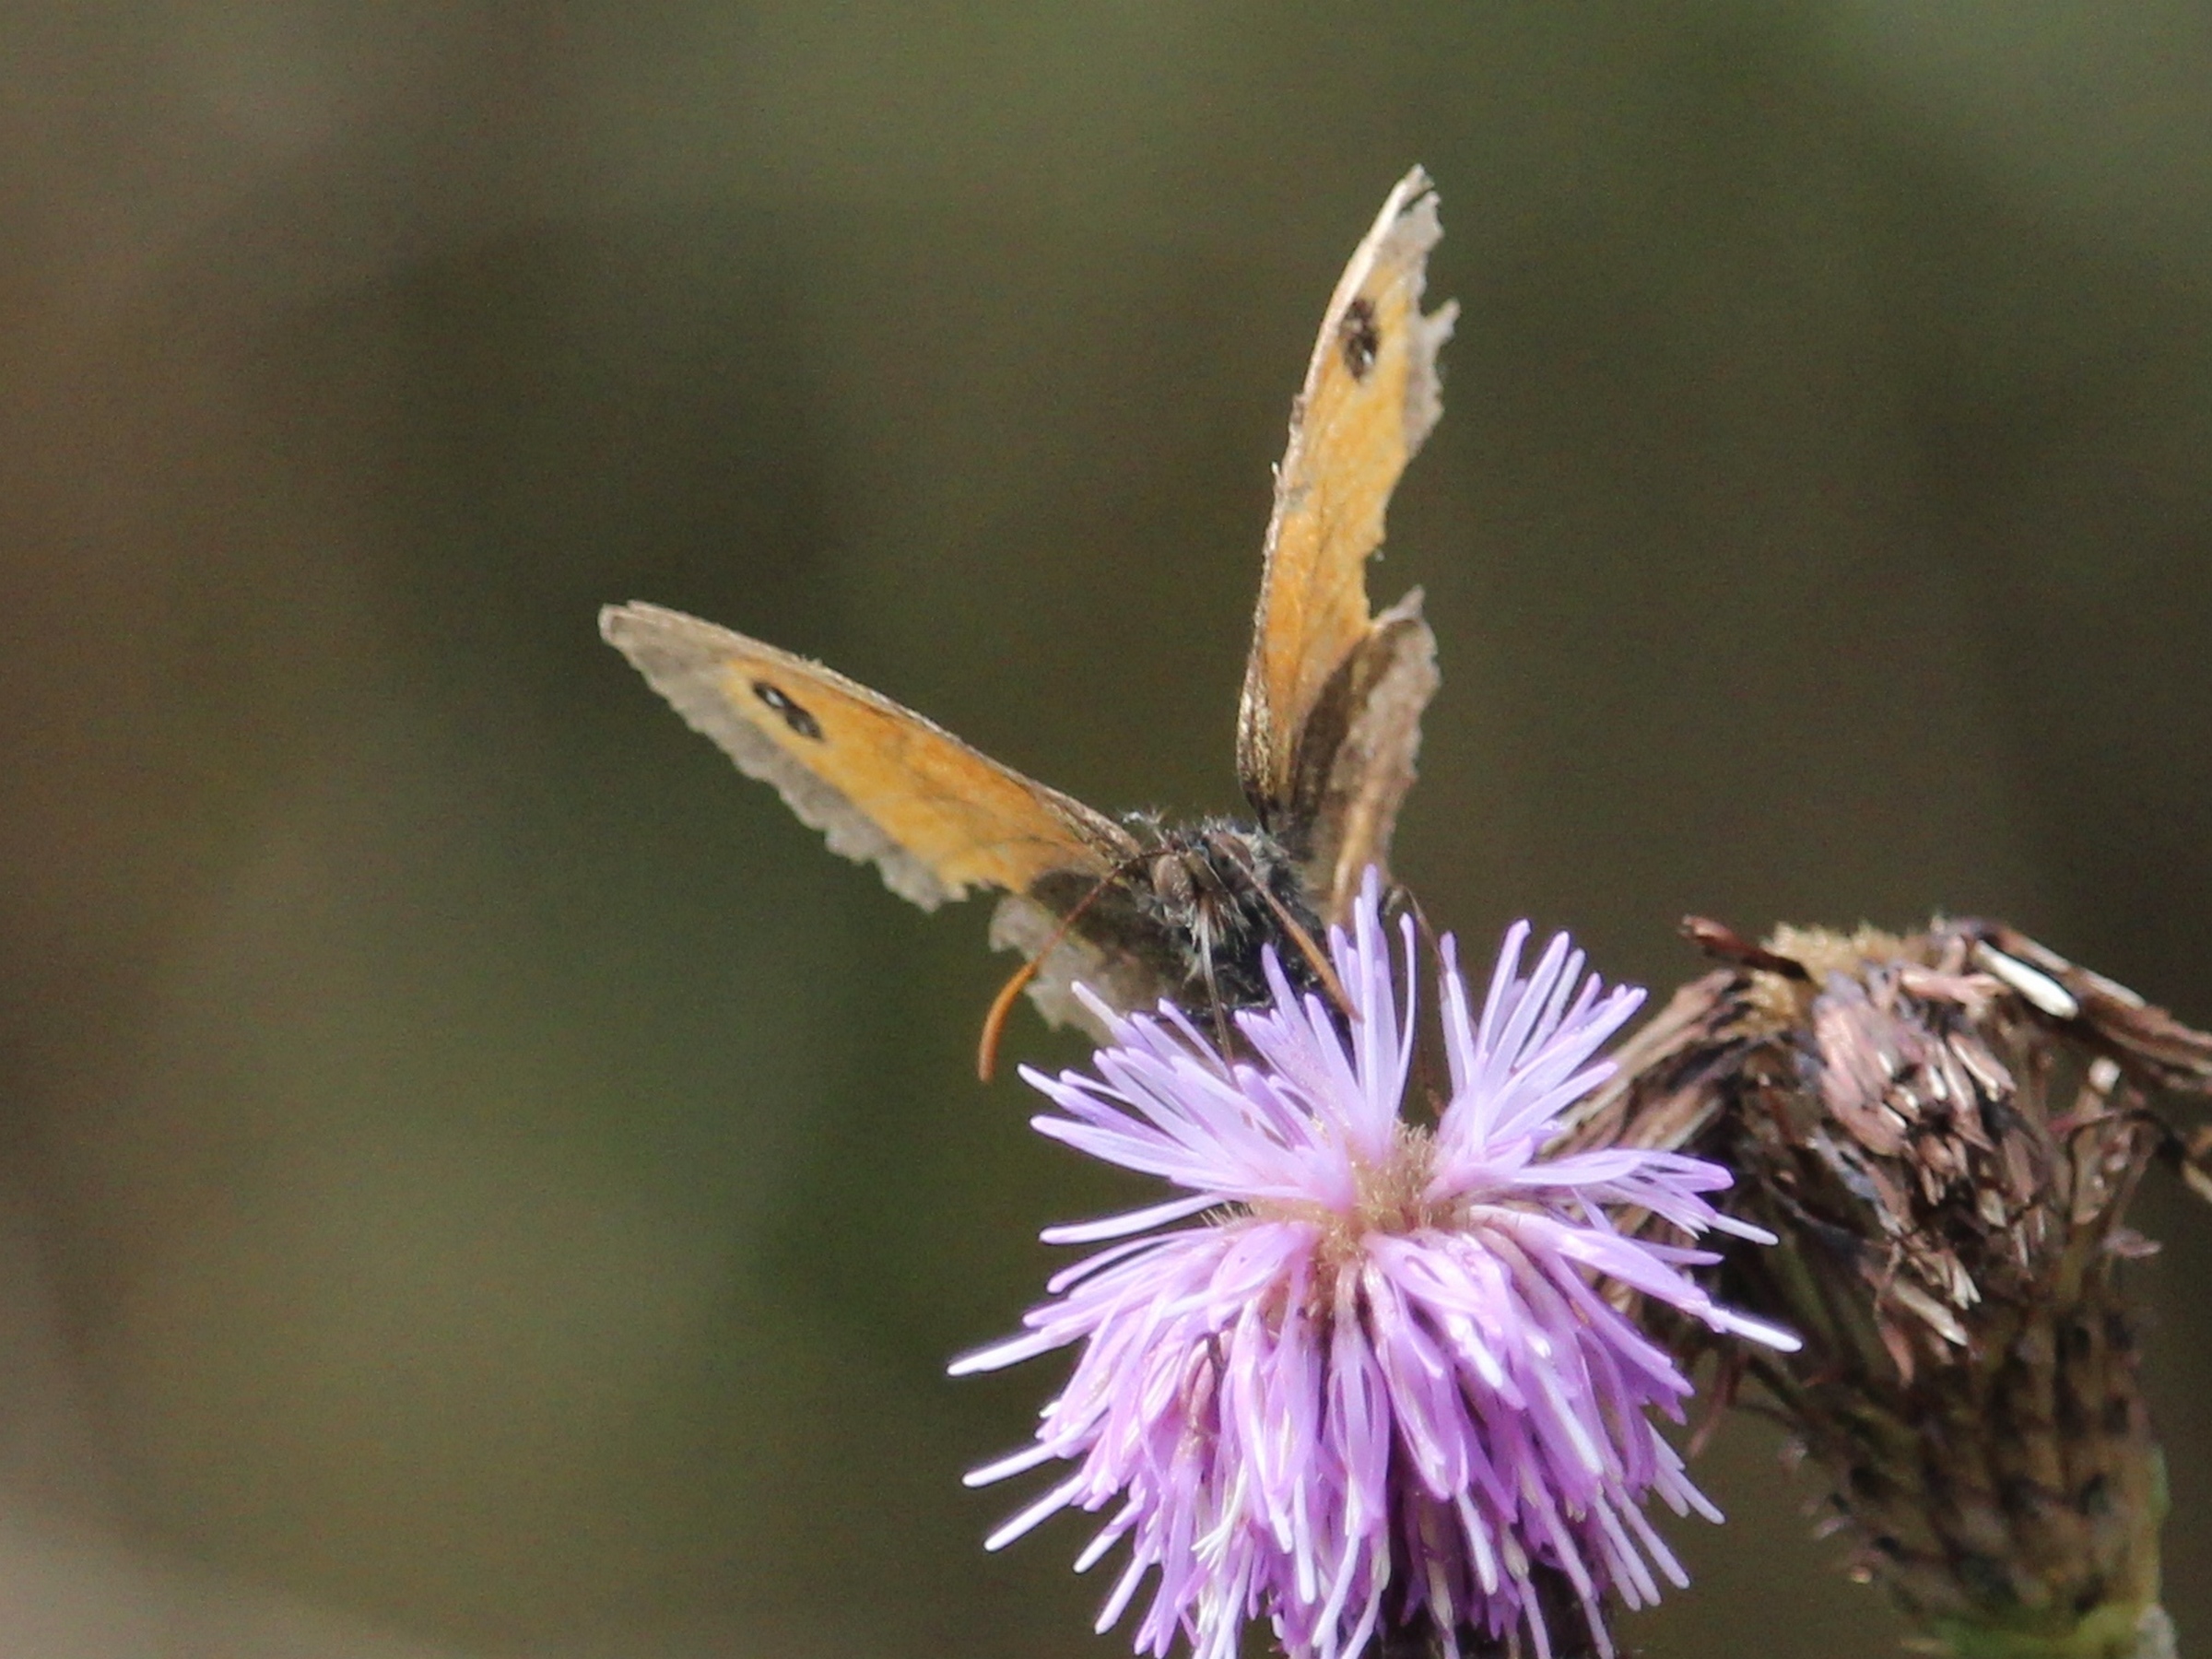
flower, petal, summer, insect, moth, butterfly, flora, fauna, invertebrate, peacock, close up, 2016, nectar, sandbach, elton, august, gatekeeper, ettileyheath, macro photography, pollinator, moths and butterflies, lycaenid